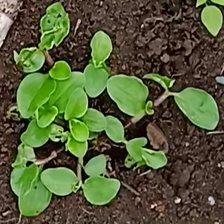
Weed species: Kena_(Commplina_benghalensio)